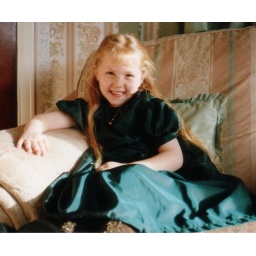
me in green dress